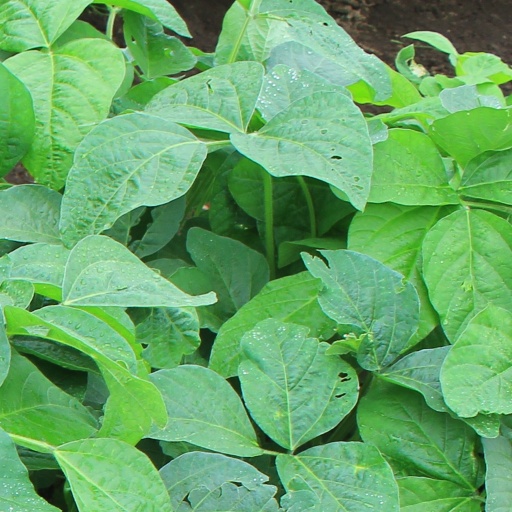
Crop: soybean